Rudy's Can't Fail Cafe

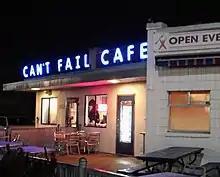
Rudy's Can't Fail Cafe, Emeryville

Rudy's Can't Fail Cafe is a diner in northern California named after the Clash song, "Rudie Can't Fail". Rudy's is part-owned by Mike Dirnt from Green Day, and was featured on the Food Network show, Diners, Drive-Ins and Dives.